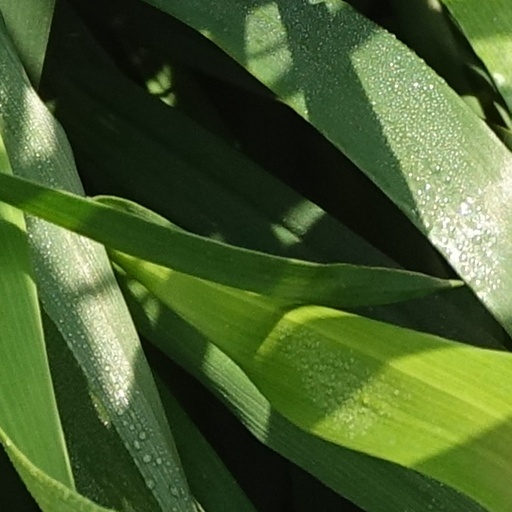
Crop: wheat